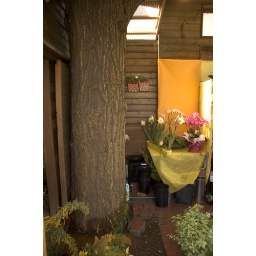
the building is built around the tree